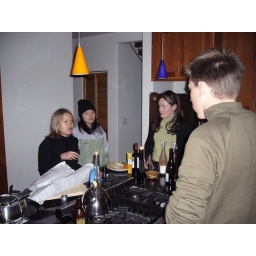
Its actually pitch black in the kitchen due to the power outage